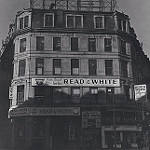
Label: buildings